John Ball (naturalist)

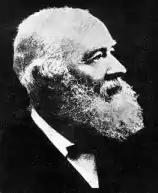
John Ball.

John Ball (20 August 1818 – 21 October 1889) was an Irish politician, naturalist and Alpine traveller.